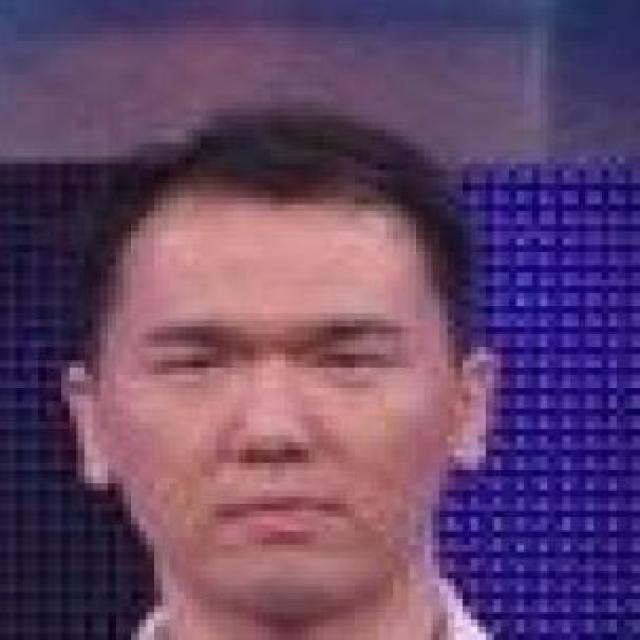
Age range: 21-44